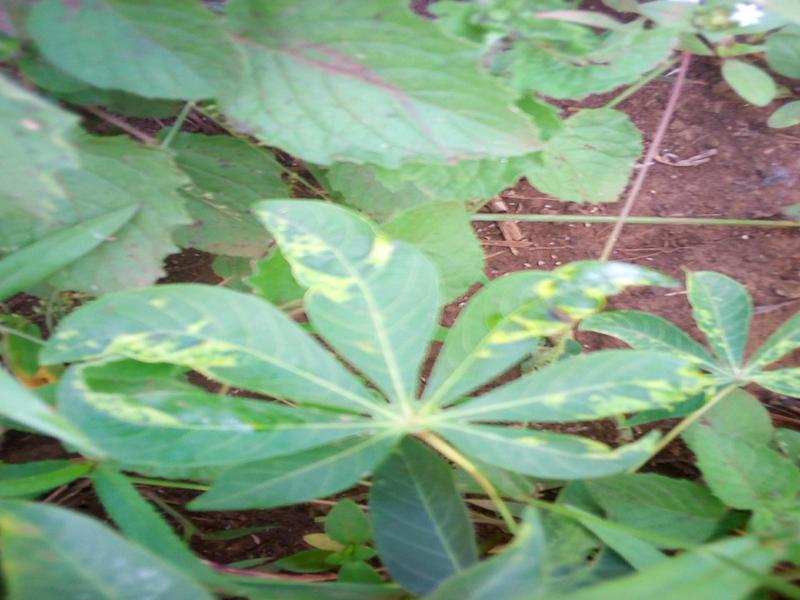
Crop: cassava
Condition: mosaic_disease